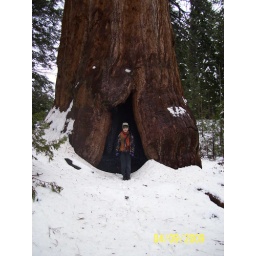
Andrew at the base of the tree in front of a large score mark from lighting.